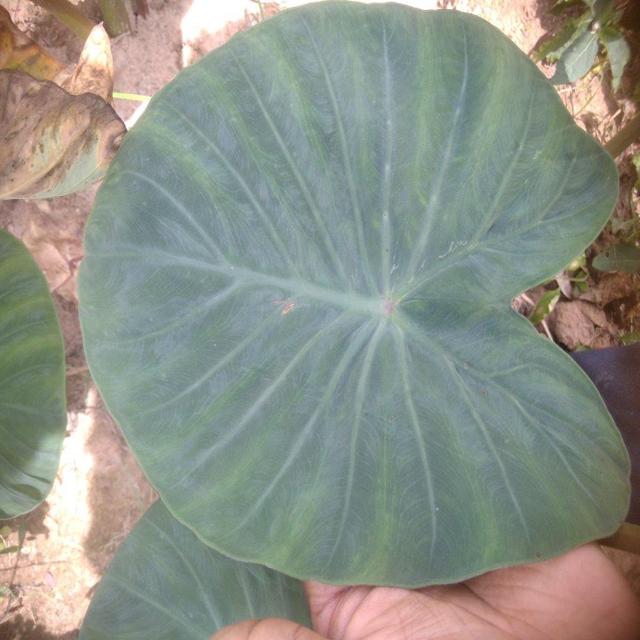
Label: Early_Blight